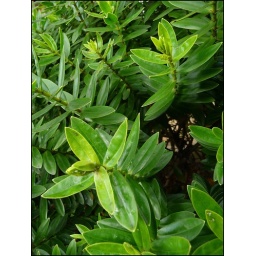
plants in my street